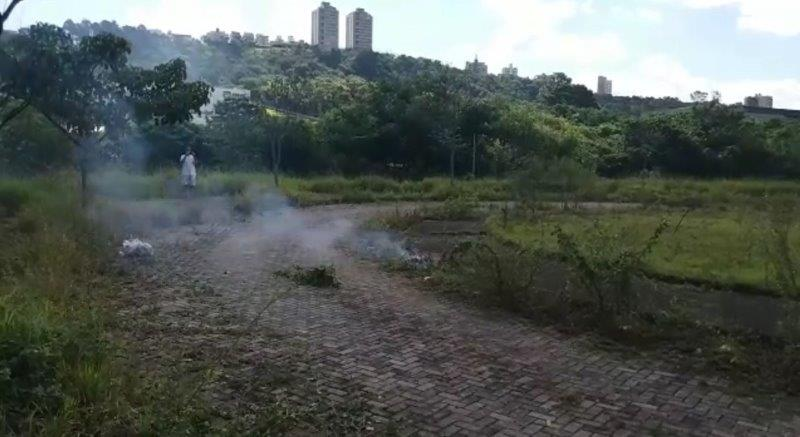
Fire: no
Smoke: yes